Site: brandenburg
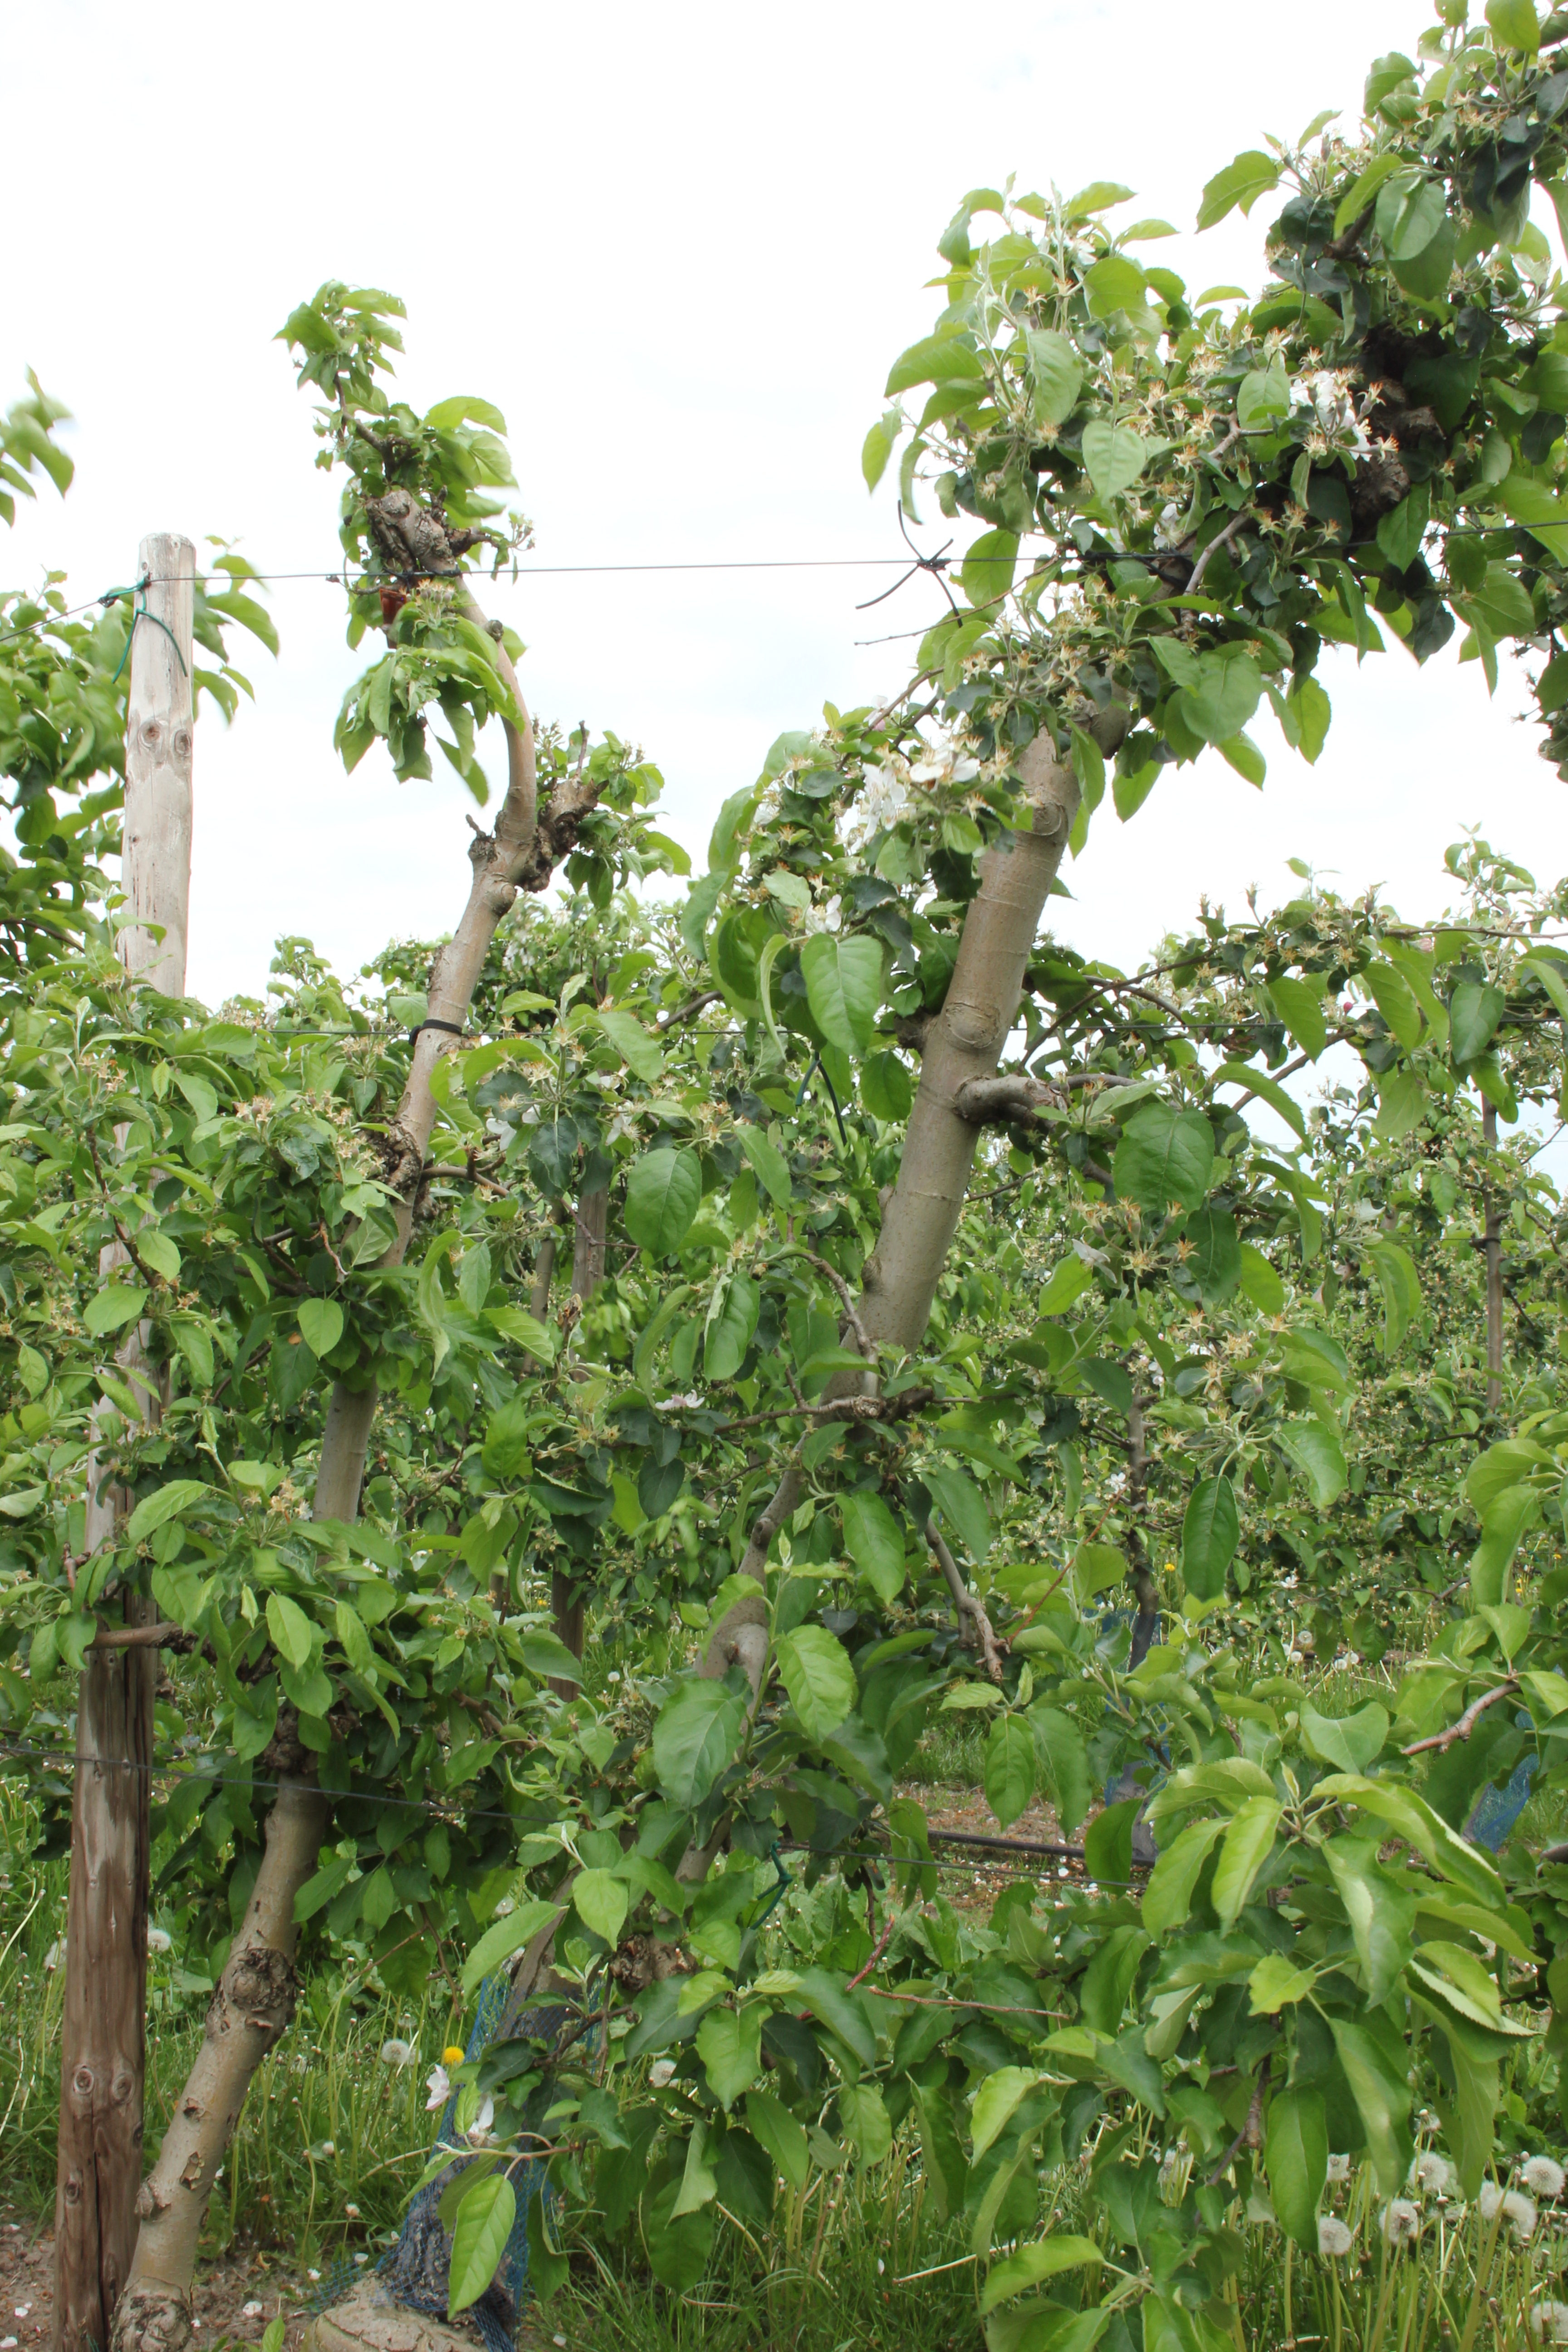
Growth stage (BBCH 67): Flowering